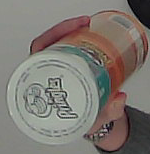
Product: pringles_paprika